José Antonio Echeverría

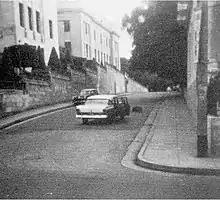
Echeverría's car at the University of Havana shortly before he was killed, March 13, 1957.

Echeverría was born to Antonio Jesús Echeverría González and Concepción Bianchi Tristán in Cárdenas, Matanzas, Cuba. He had three younger siblings named Sinforiano, Alfredo, and Lucía. Echeverría attended Champagnat primary school, belonging to the Congregation of the Marist Brothers, and later graduated with a Bachelor of Science from the Secondary Education Institute of Cárdenas in 1950.